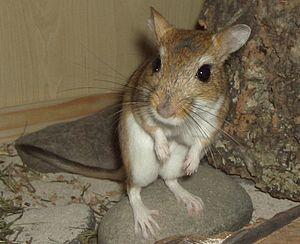
Le Mérione de Perse est une espèce qui fait partie des rongeurs. C'est une gerbille de la famille des Muridés. On la trouve dans de nombreux pays du Moyen-Orient, jusqu'à 3 250 m d'altitude.
Cette liste commentée recense la mammalofaune en Azerbaïdjan. Elle répertorie les espèces de mammifères azerbaïdjanais actuels et celles qui ont été récemment classifiées comme éteintes. Cette liste comporte 127 espèces réparties en neuf ordres et 28 familles, dont quatre sont « en danger », huit sont « vulnérables », douze sont « quasi menacées » et quatre ont des « données insuffisantes » pour être classées.